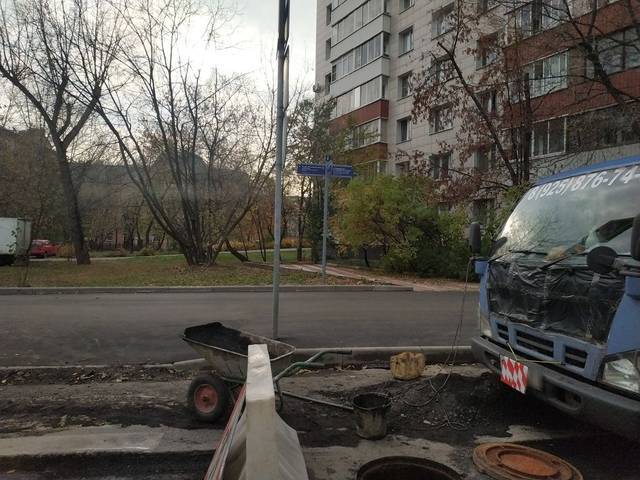
Region: Russia
Coordinates: 55.786, 37.685